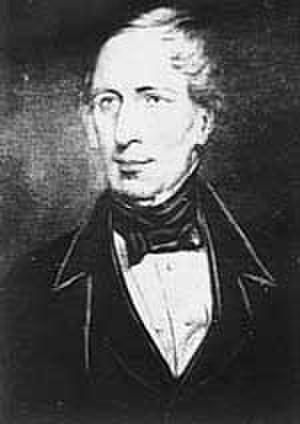
La Riverina est une région agricole située au centre de la partie méridionale de la Nouvelle-Galles du Sud, en Australie.